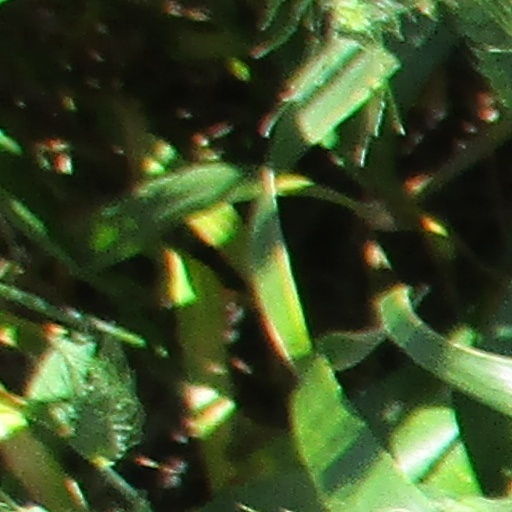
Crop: wheat